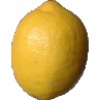
Label: Lemon 1